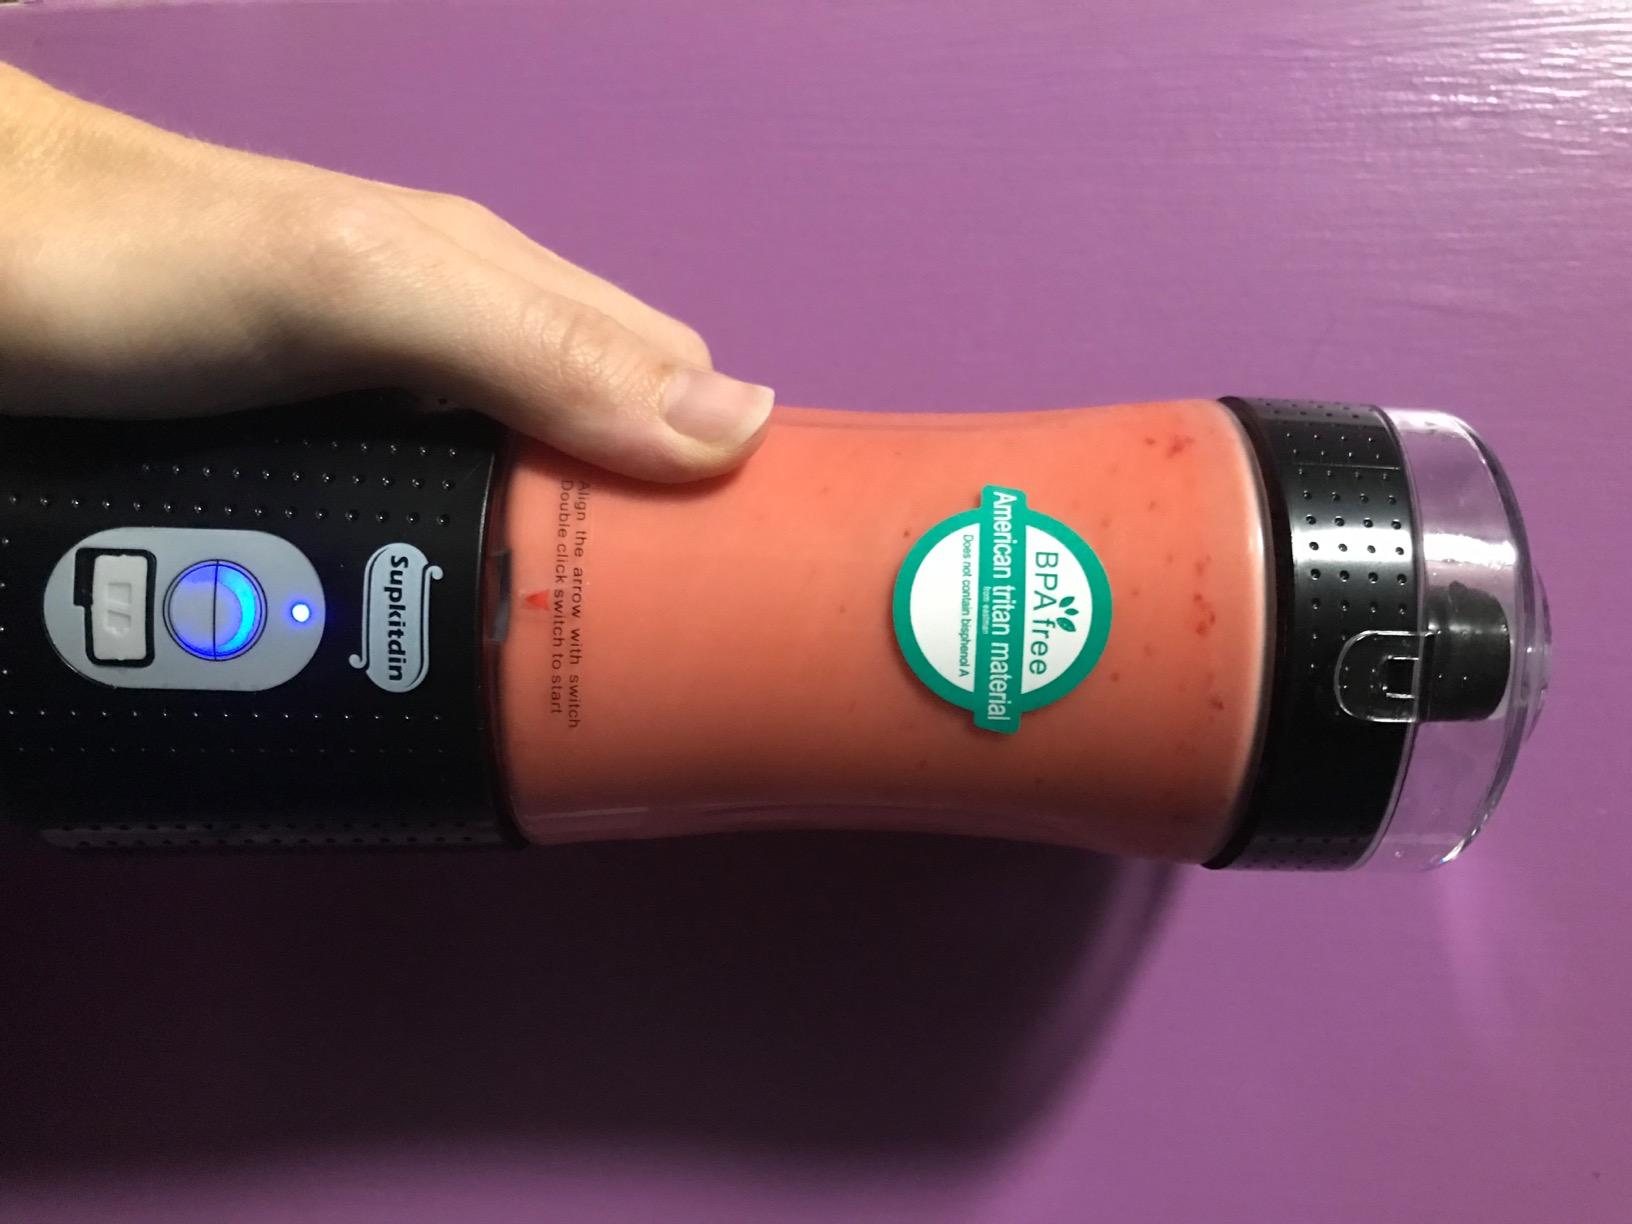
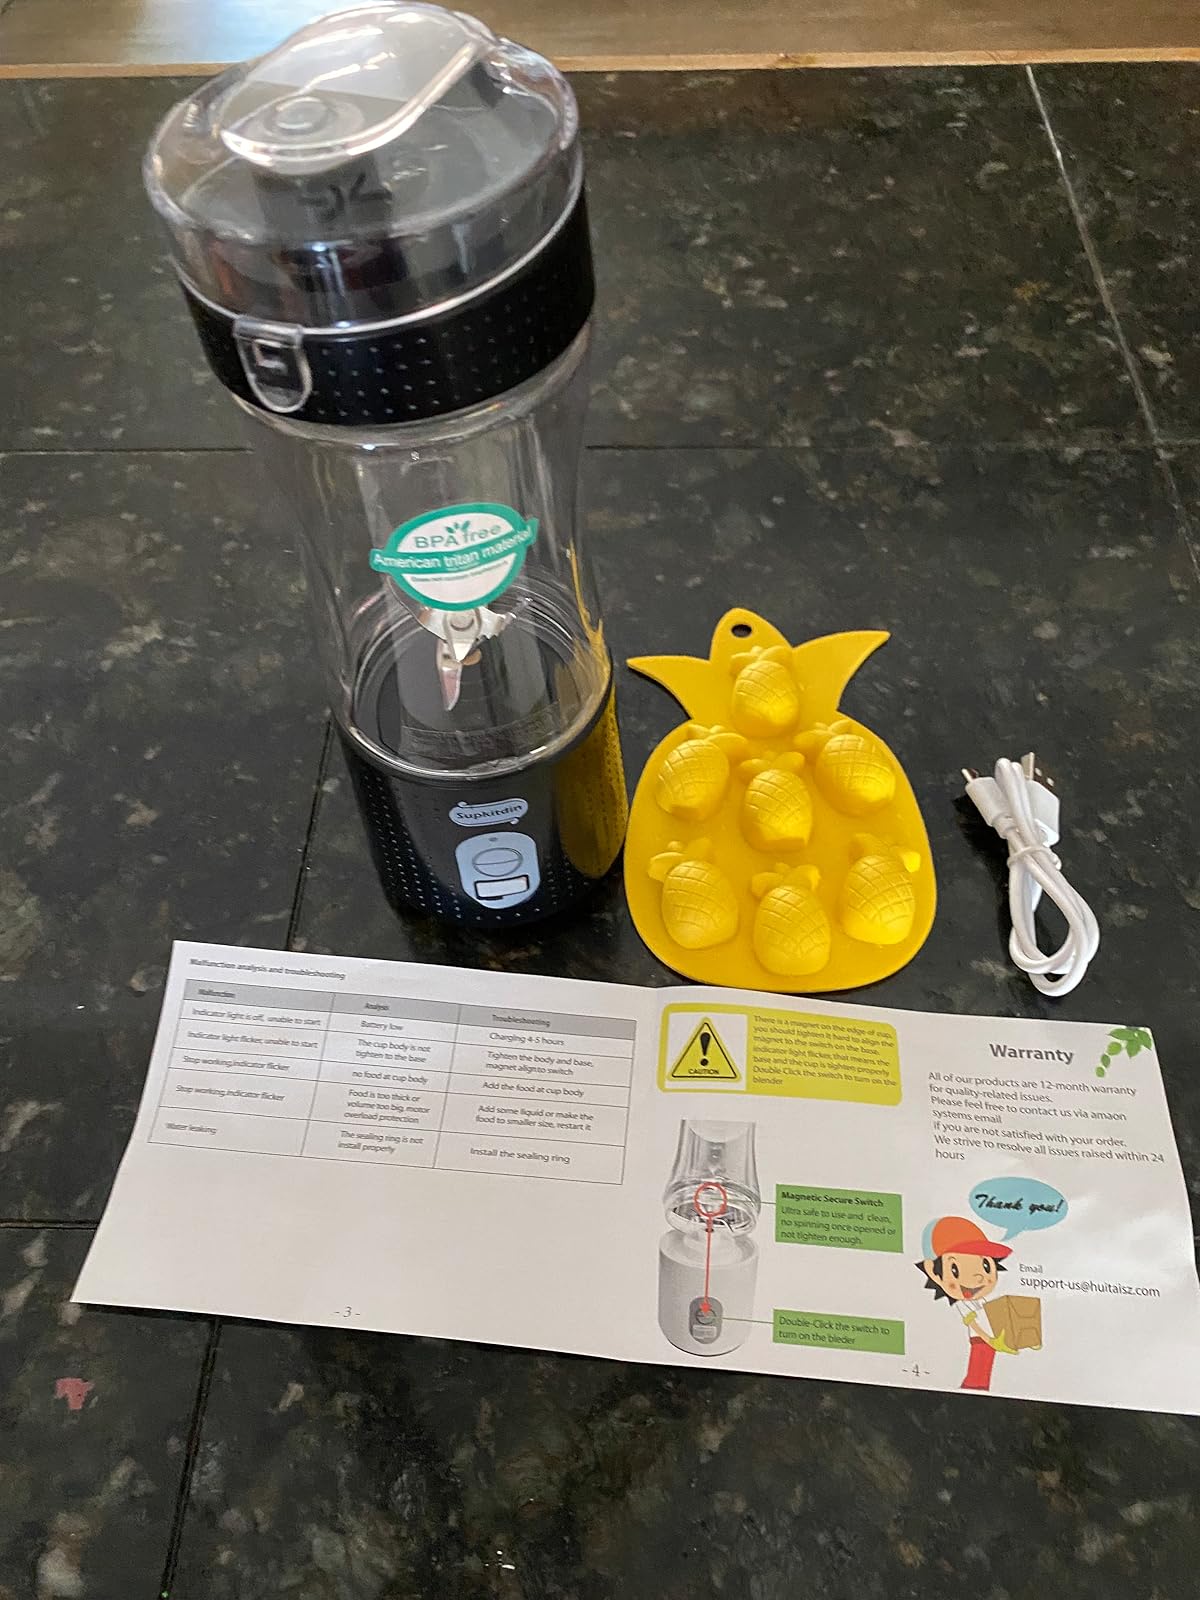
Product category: items_blender
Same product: yes